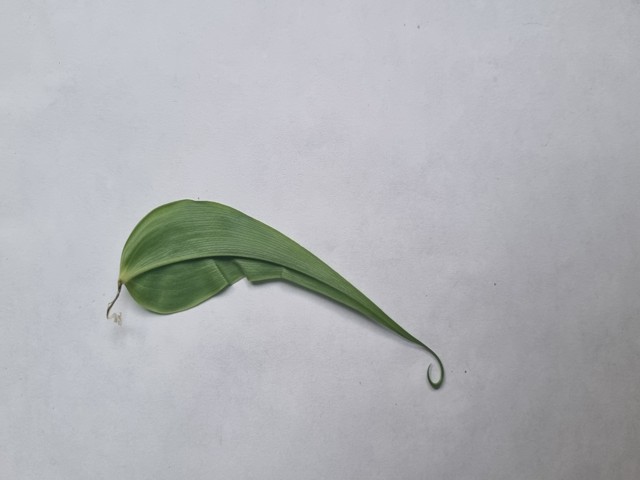
Plant: agnishika